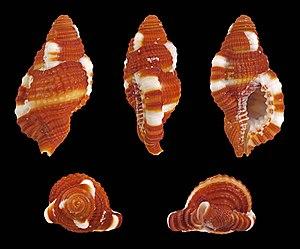
Septa est un genre de gastéropodes de la famille des Ranellidae.